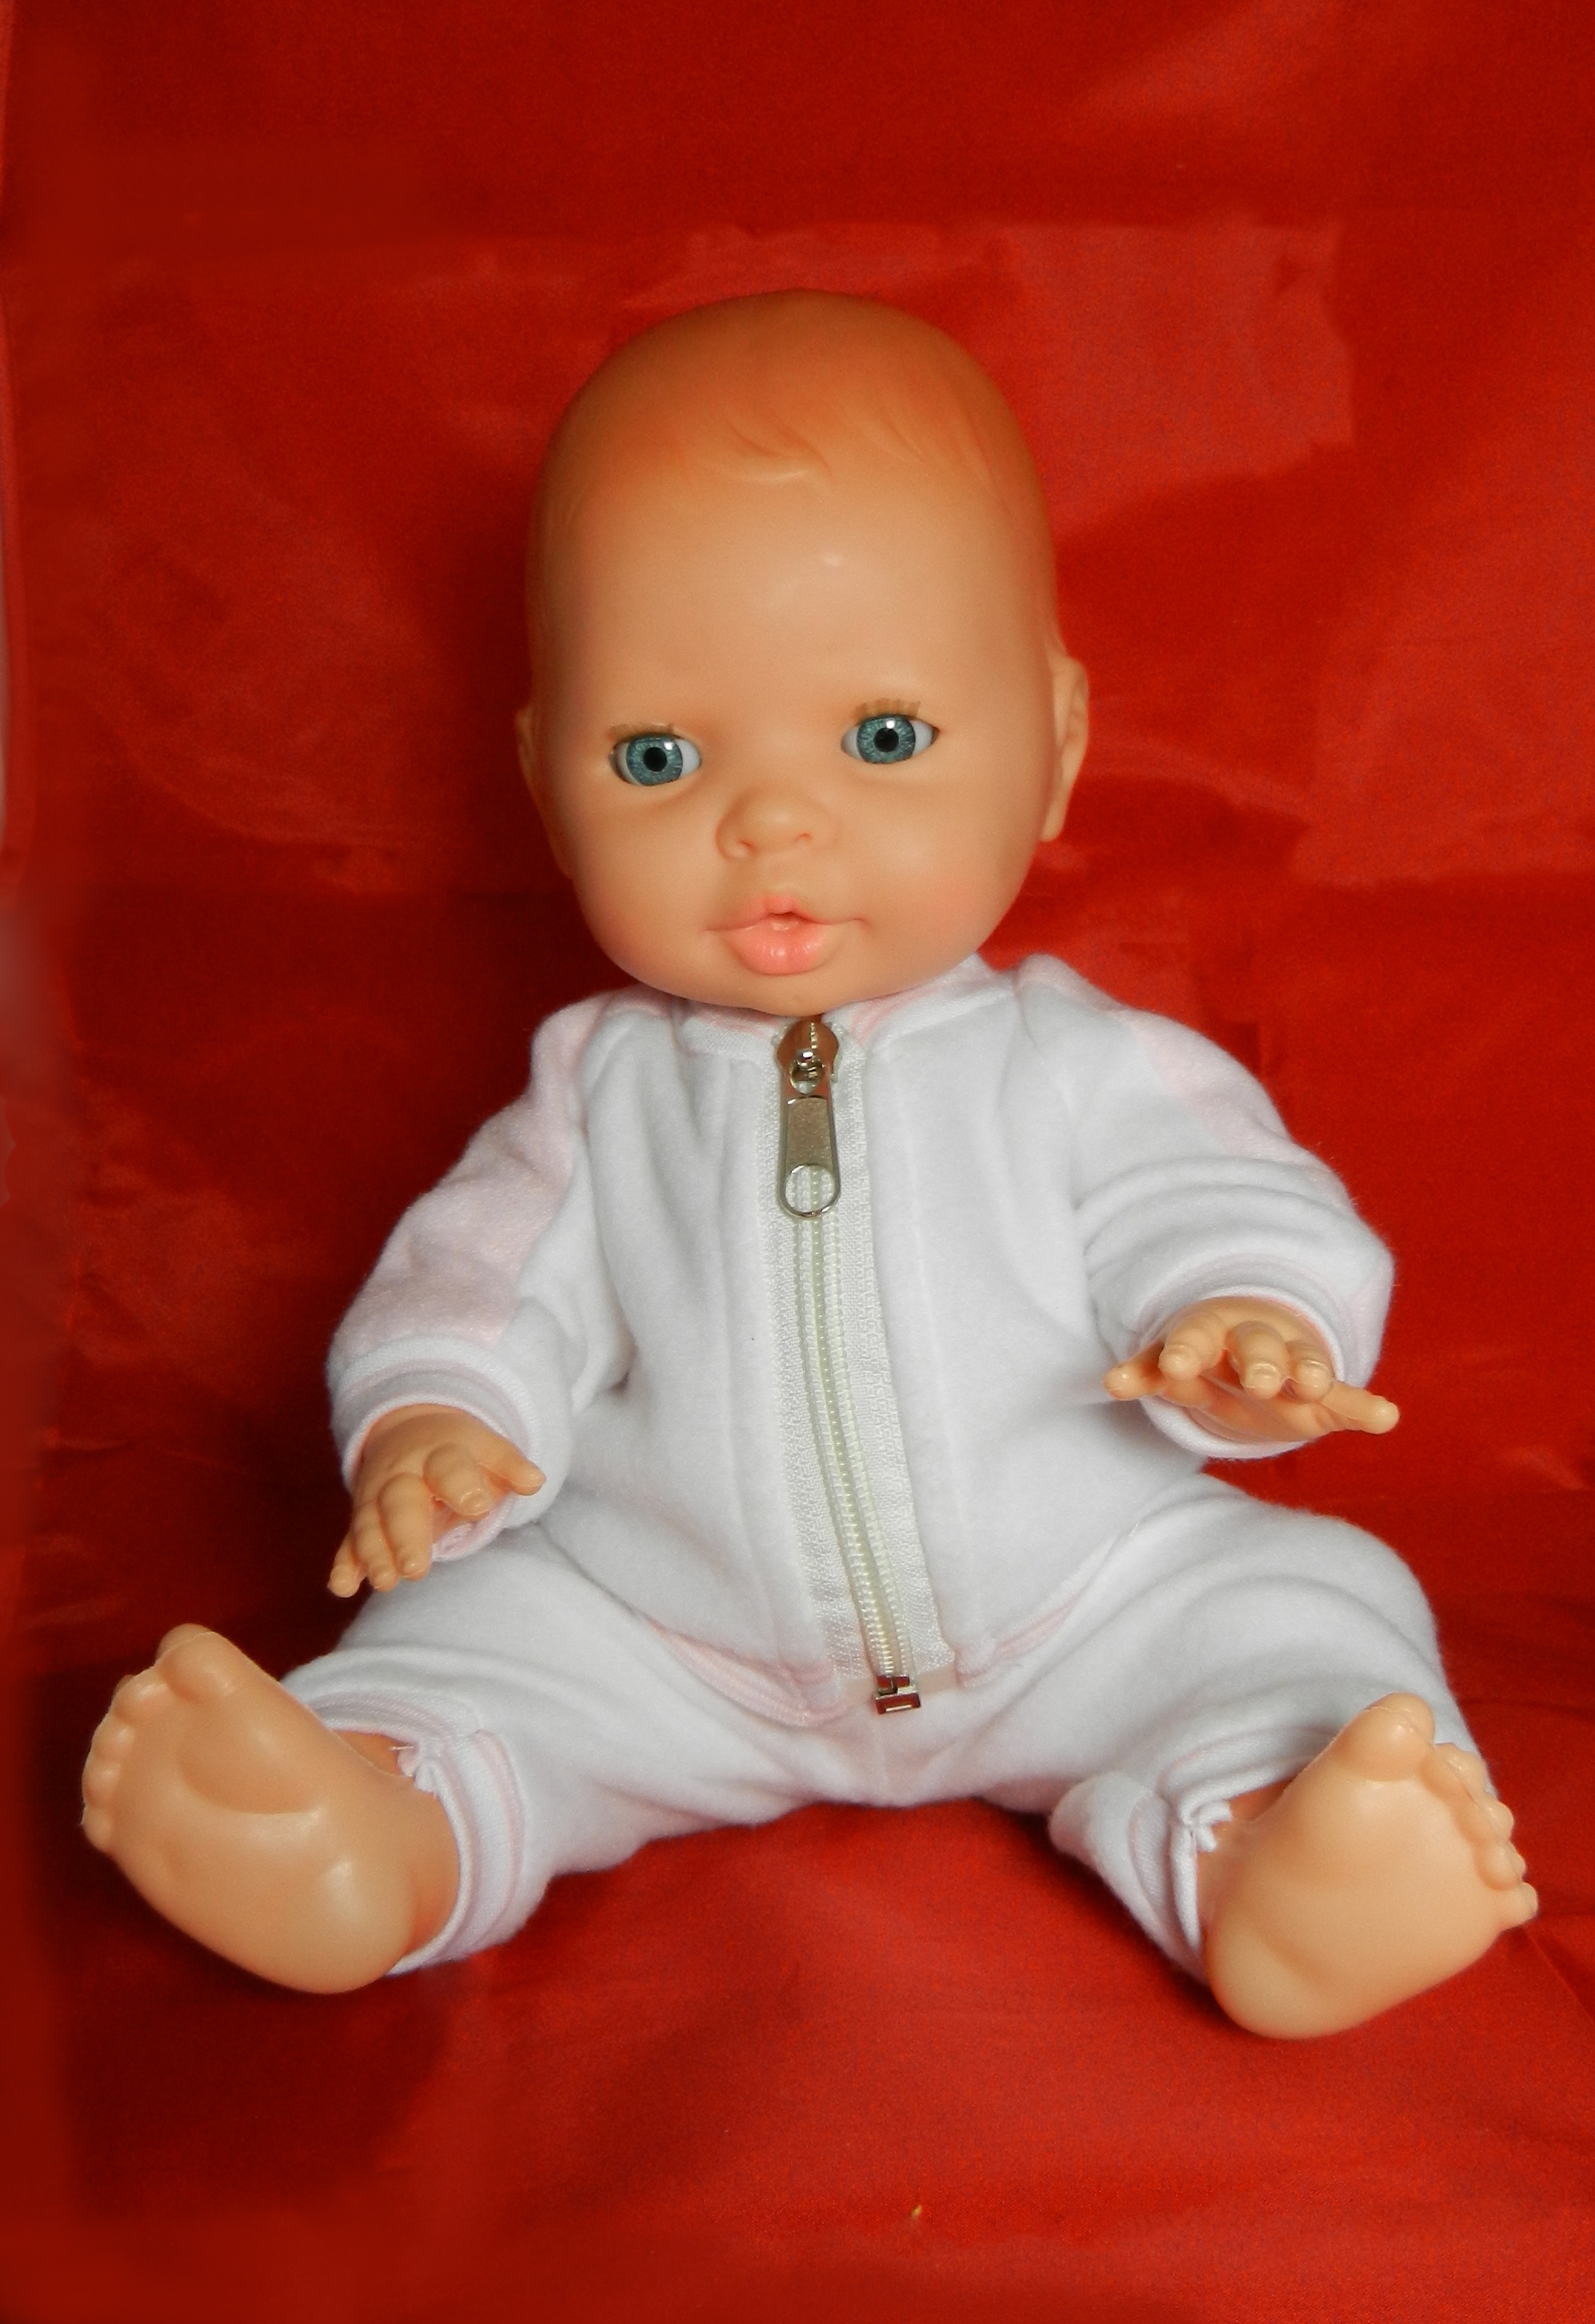
red, sitting, child, clothing, pink, toy, doll, dress, infant, toddler, snowman, skin, human positions